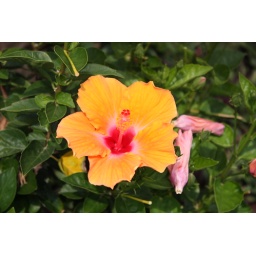
My favorite flower on the island- in orange